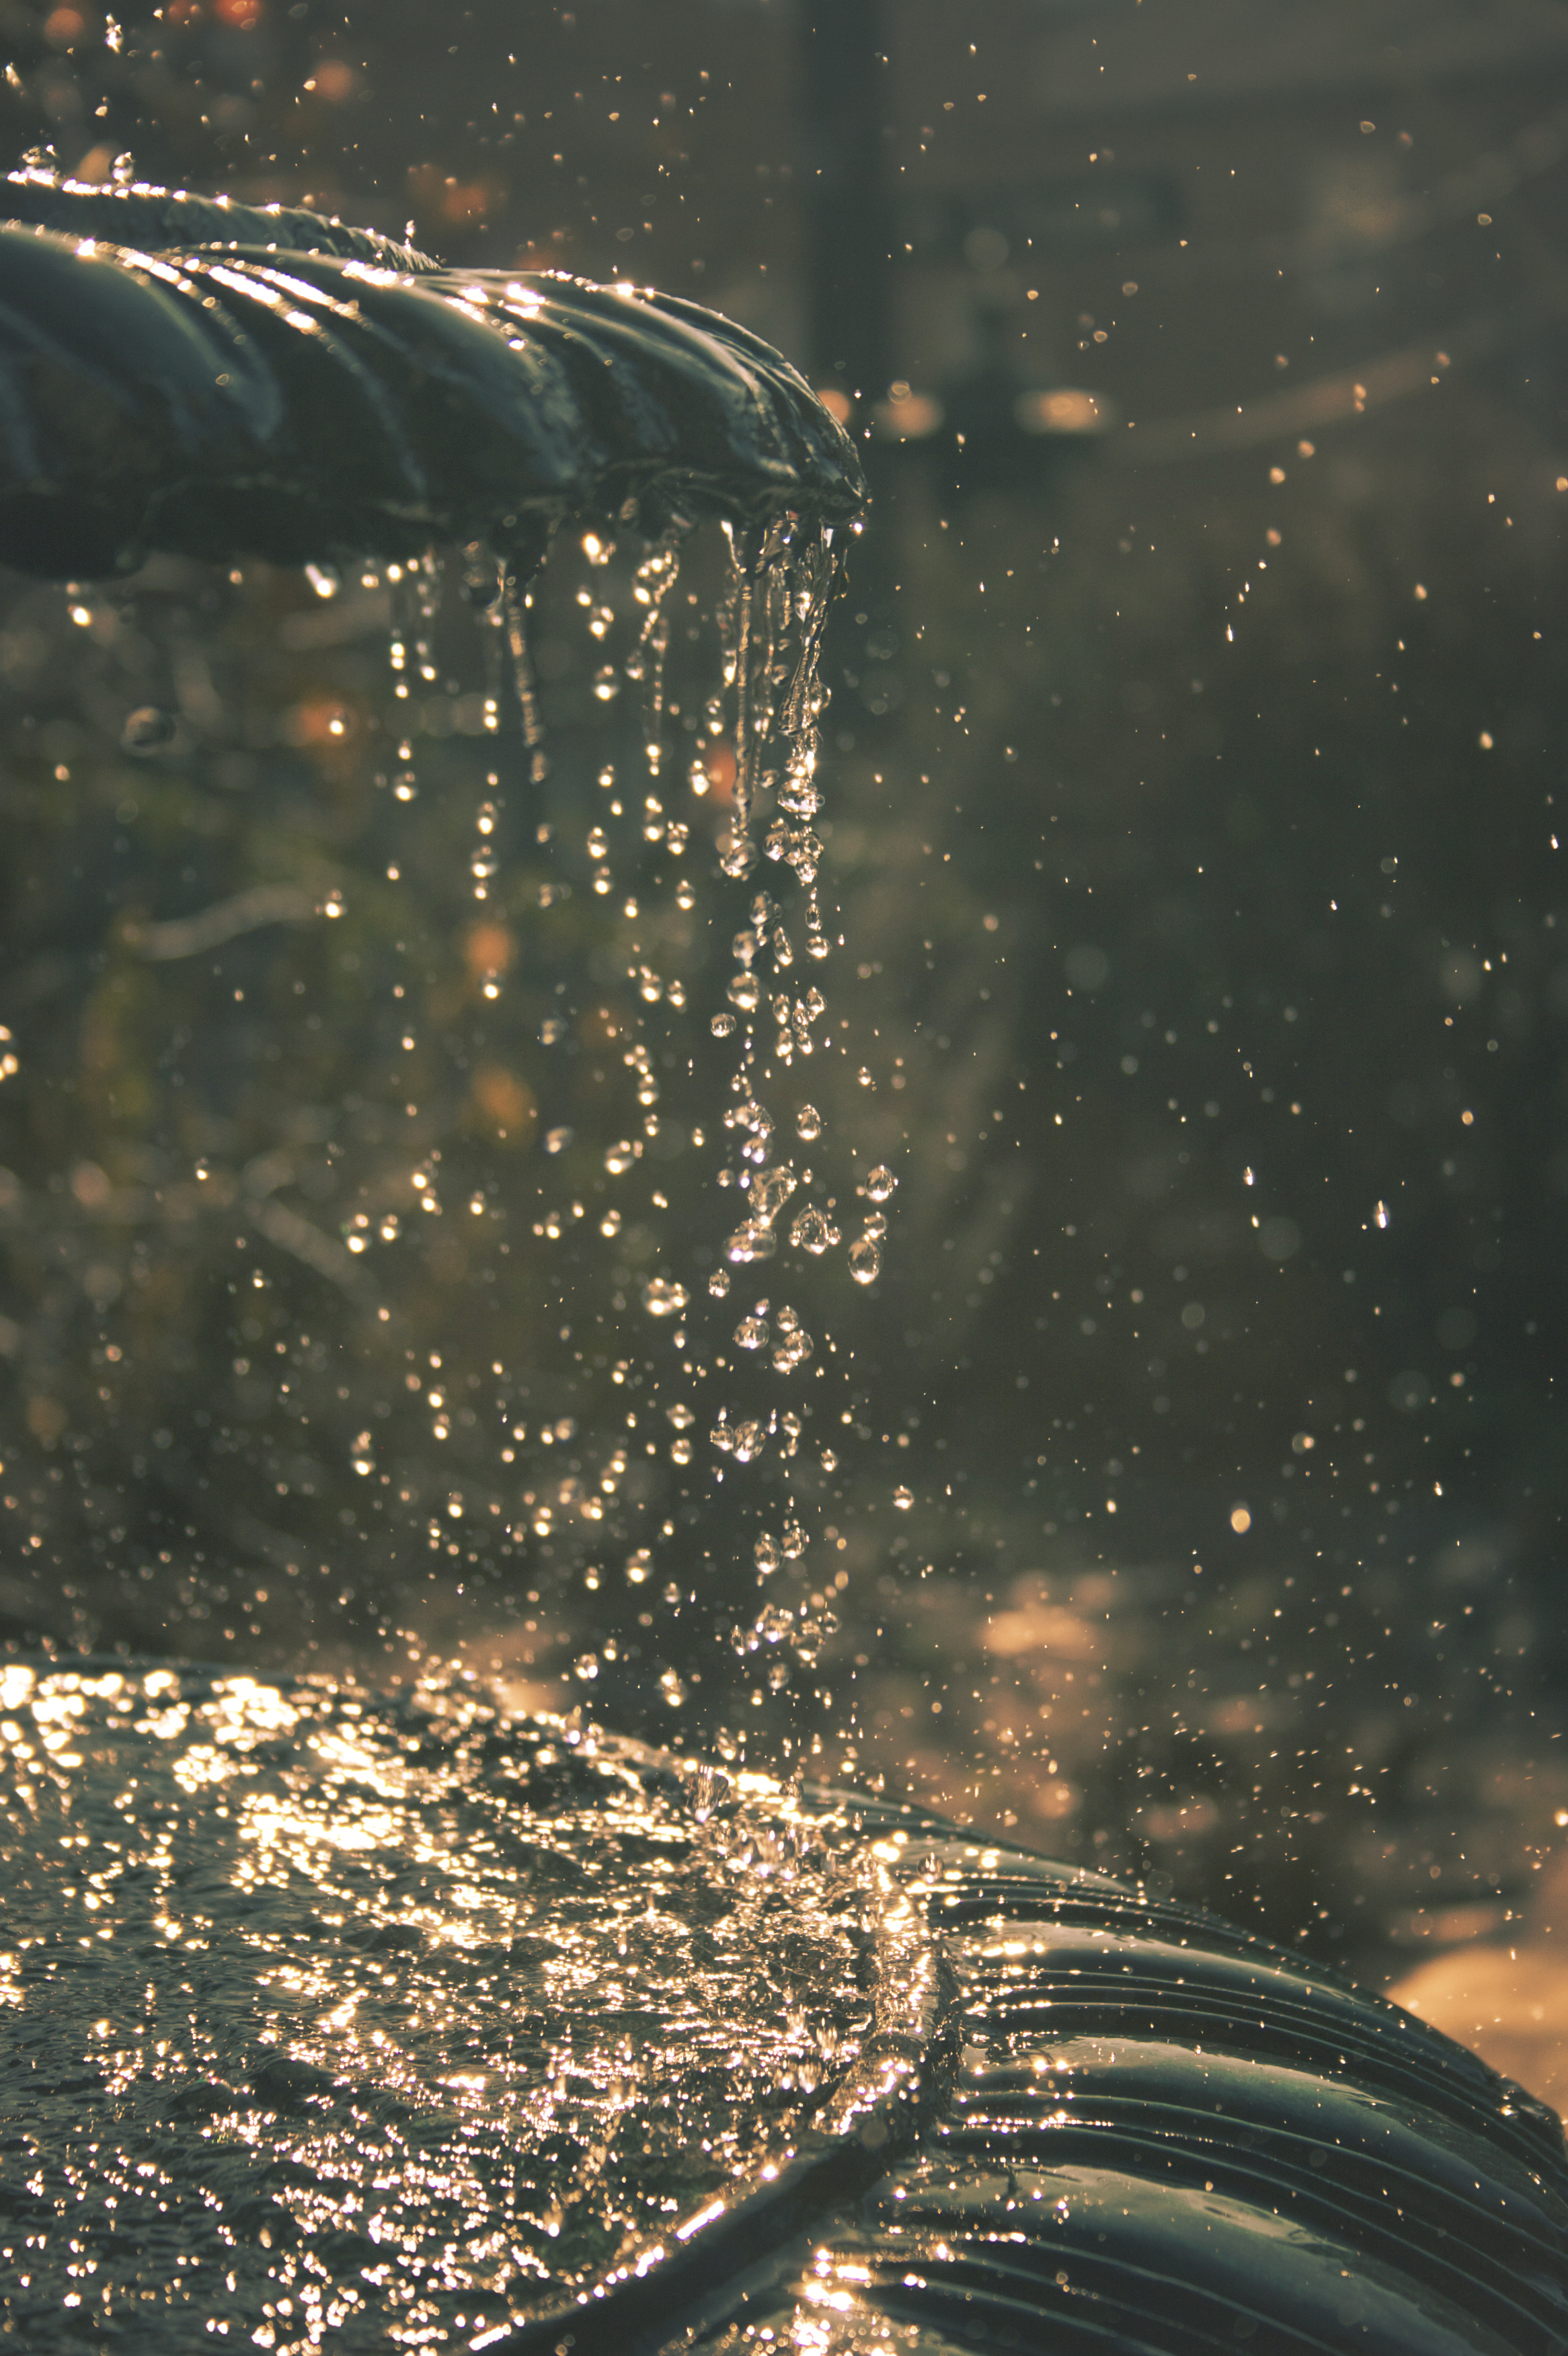
water, light, night, sunlight, morning, evening, reflection, weather, darkness, publicdomain, droplets, fountain